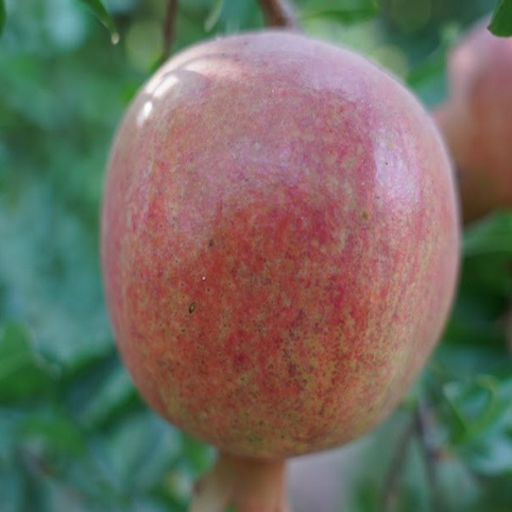
Label: Healthy